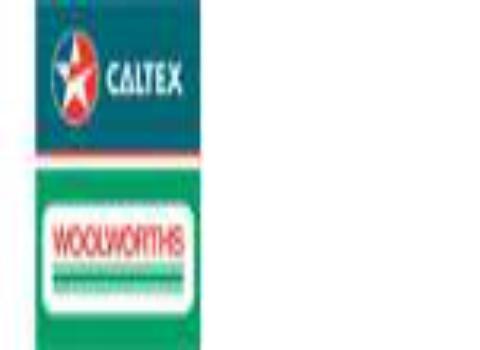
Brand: caltex woolworths
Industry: Others